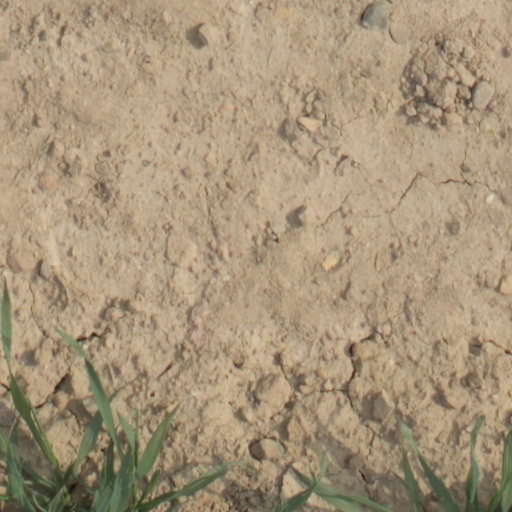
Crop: wheat